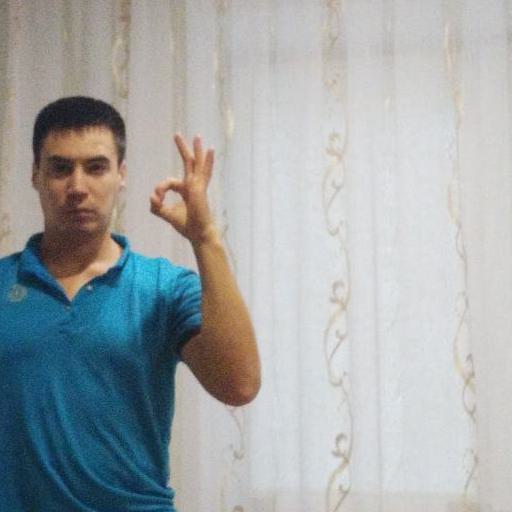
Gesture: ok